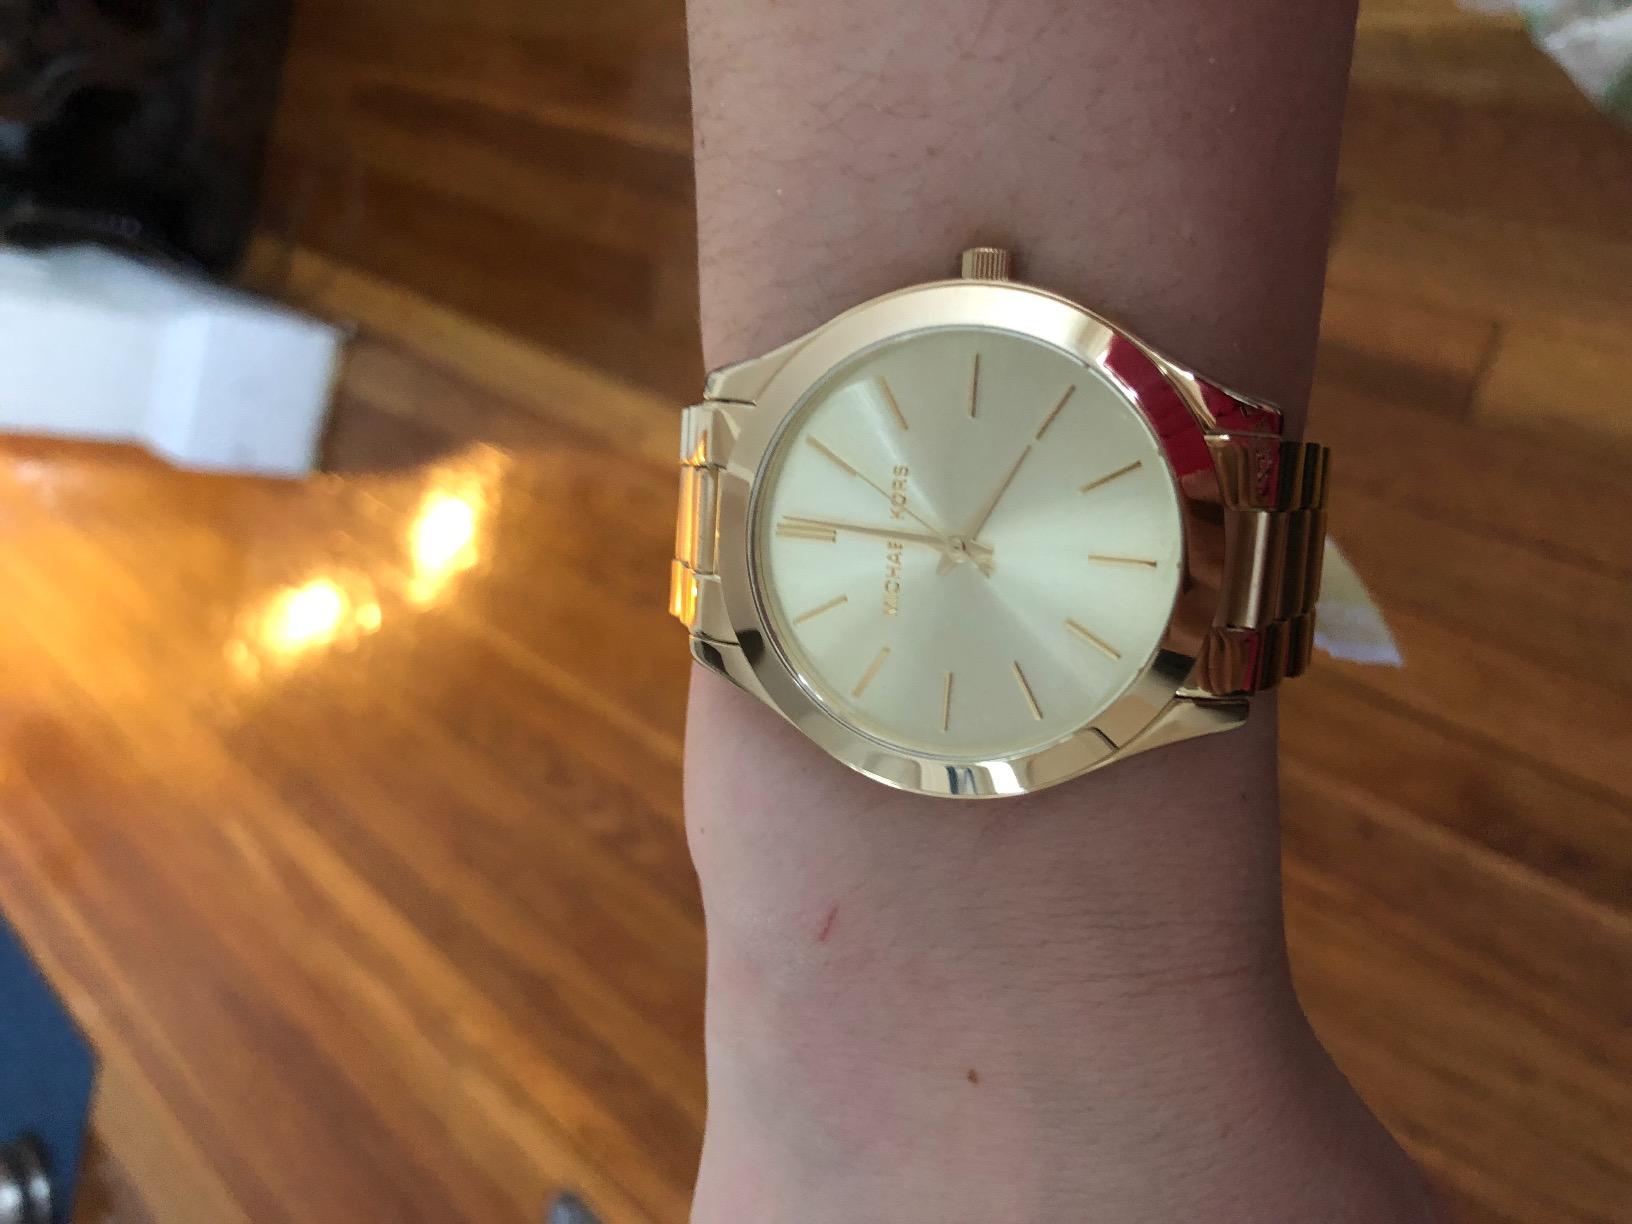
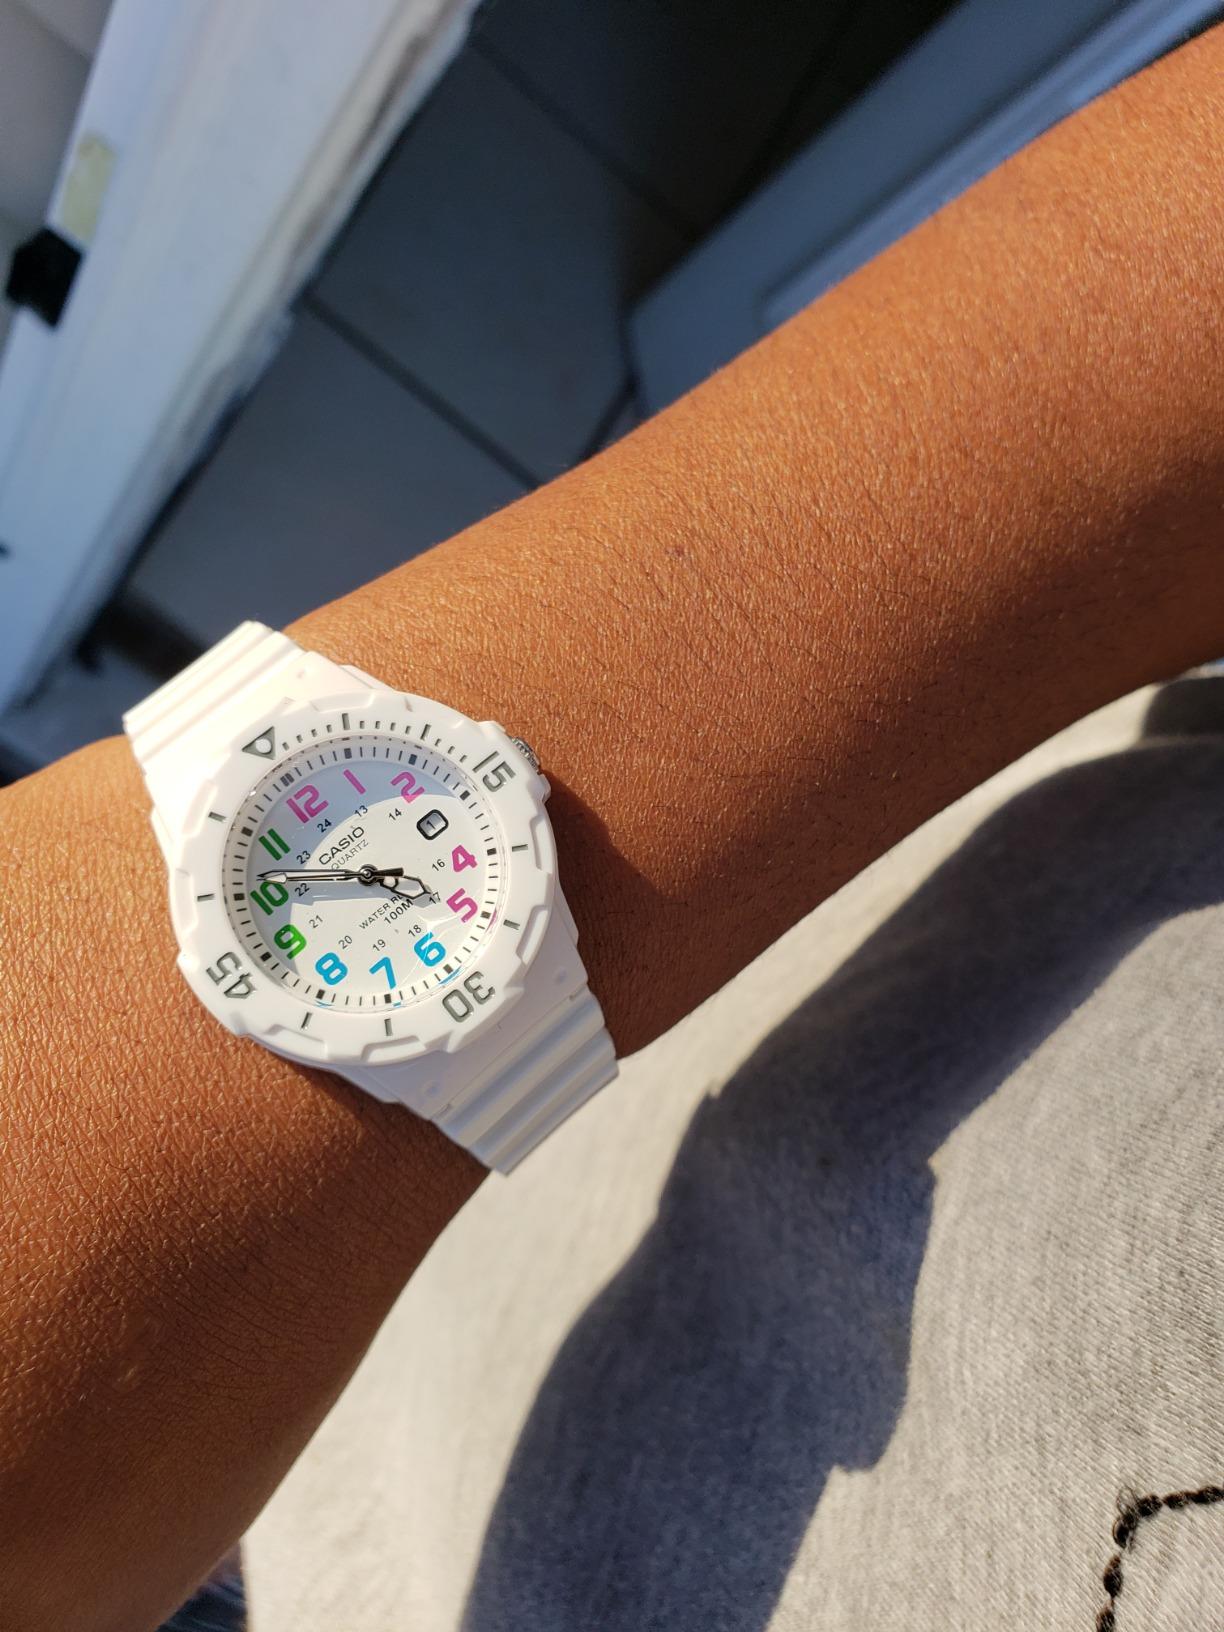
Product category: accessories_watch
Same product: no